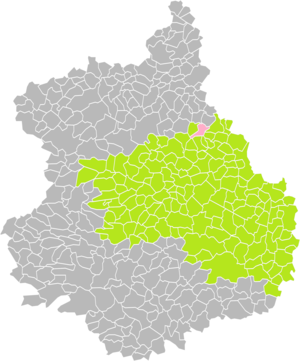
Localisation de la Commune de Maintenon dans l'arrondissement de Chartres (Eure-et-Loir)
Maintenon est une commune française située dans le département d'Eure-et-Loir en région Centre-Val de Loire.